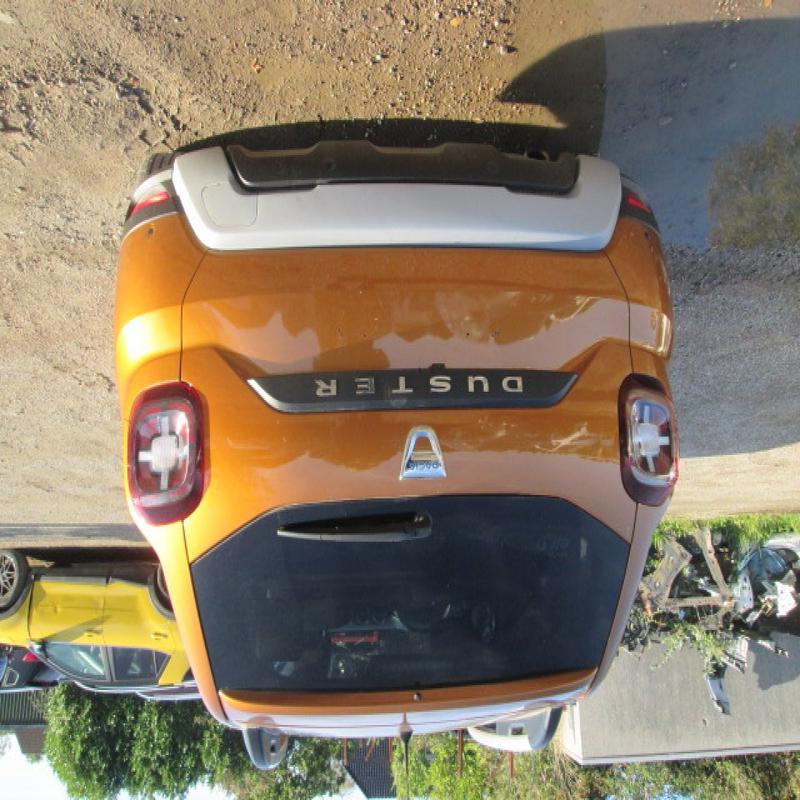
Aucun dommage détecté.
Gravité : aucun